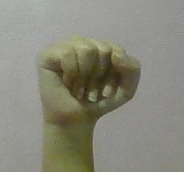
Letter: saad